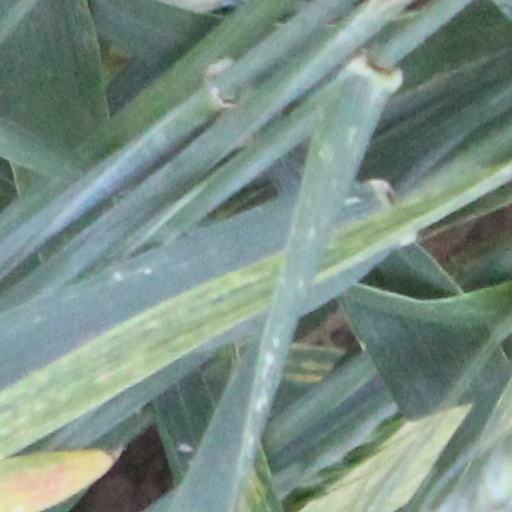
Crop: wheat